Bryan Cohen

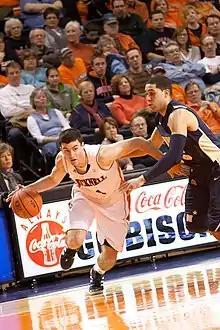
Cohen playing for the Bucknell Bison in 2012

Bryan Cohen (born May 10, 1989) is an American-Israeli former basketball player. He played the shooting guard position. He won a gold medal with Team USA in the 2009 Maccabiah Games. He played college basketball for the Bucknell Bison and was the Patriot League Defensive Player of Year in 2010, 2011, and 2012—the only player in league history to win the award three times. He played from 2012–14 for Maccabi Haifa in the Israeli Basketball Premier League.